Al-Muhajiroun

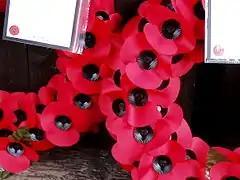
During Remembrance Day 2010, "Al-Muhajroun" acting under "Muslims Against Crusades", courted controversy by burning poppies during the two-minute silence.

The group was then relaunched in 2009 under the alias "Islam4UK", described itself as having "been established by sincere Muslims as a platform to propagate the supreme Islamic ideology within the United Kingdom as a divine alternative to man-made law" to "convince the British public about the superiority of Islam, thereby changing public opinion in favour of Islam in order to transfer the authority and power to the Muslims in order to implement the Sharia (in Britain)". It was led by Anjem Choudary.